Grosse Ile Township, Michigan

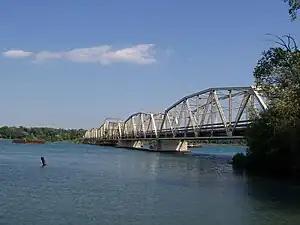
Grosse Ile Toll Bridge

Not far from the shoreline of the main island in the river lie Calf Island, Celeron Island (charted as Tawas Island), Dynamite (also known as Powder House Island), Fox Island, Stony Island, and Sugar Island, which are all uninhabited. Stony and Celeron are owned by the Michigan Department of Natural Resources. Calf Island is owned by the U.S. Fish and Wildlife Service as a part of the Detroit River International Wildlife Refuge. The other islands are privately owned. The low-lying Mamajuda Island is off the northeastern tip of Grosse Ile and is visible only during times of low water level.